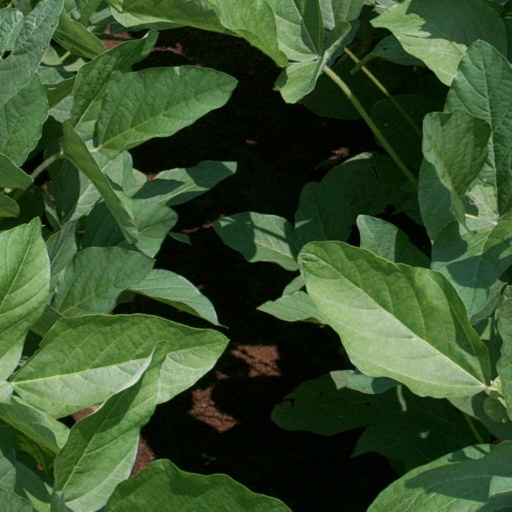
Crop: soybean